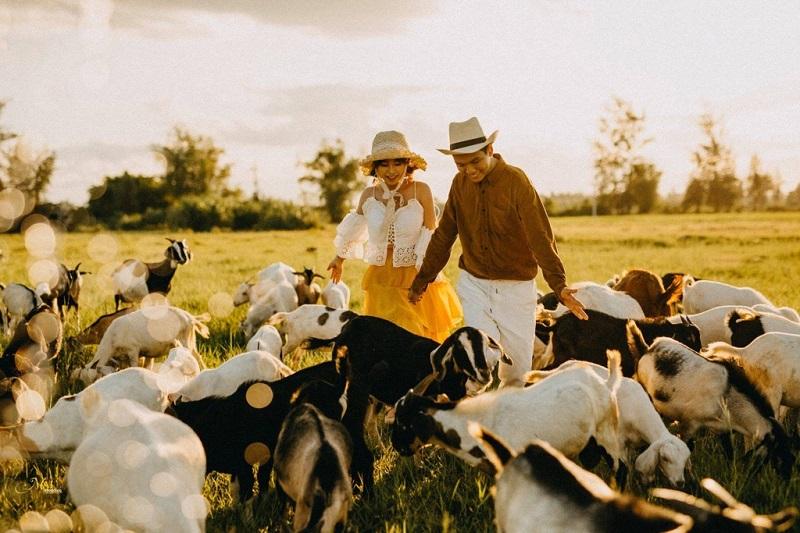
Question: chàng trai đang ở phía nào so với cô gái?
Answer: bên trái